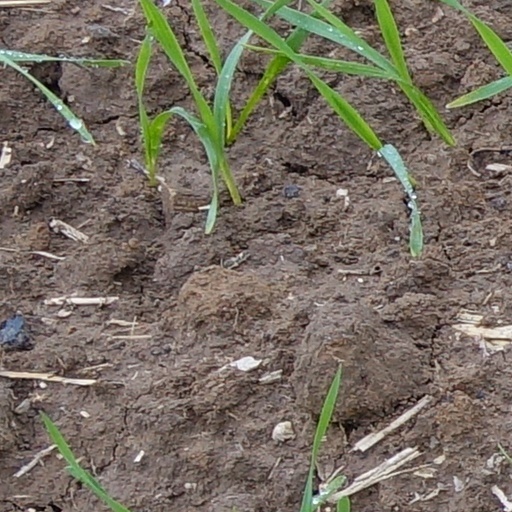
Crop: wheat